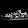
Label: Sneaker